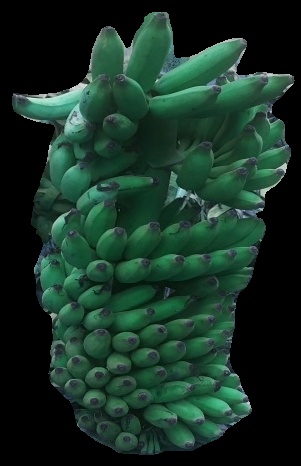
Variety: elakki-bale
Grade: grade1